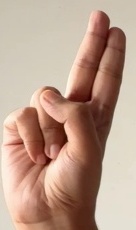
ASL sign: U